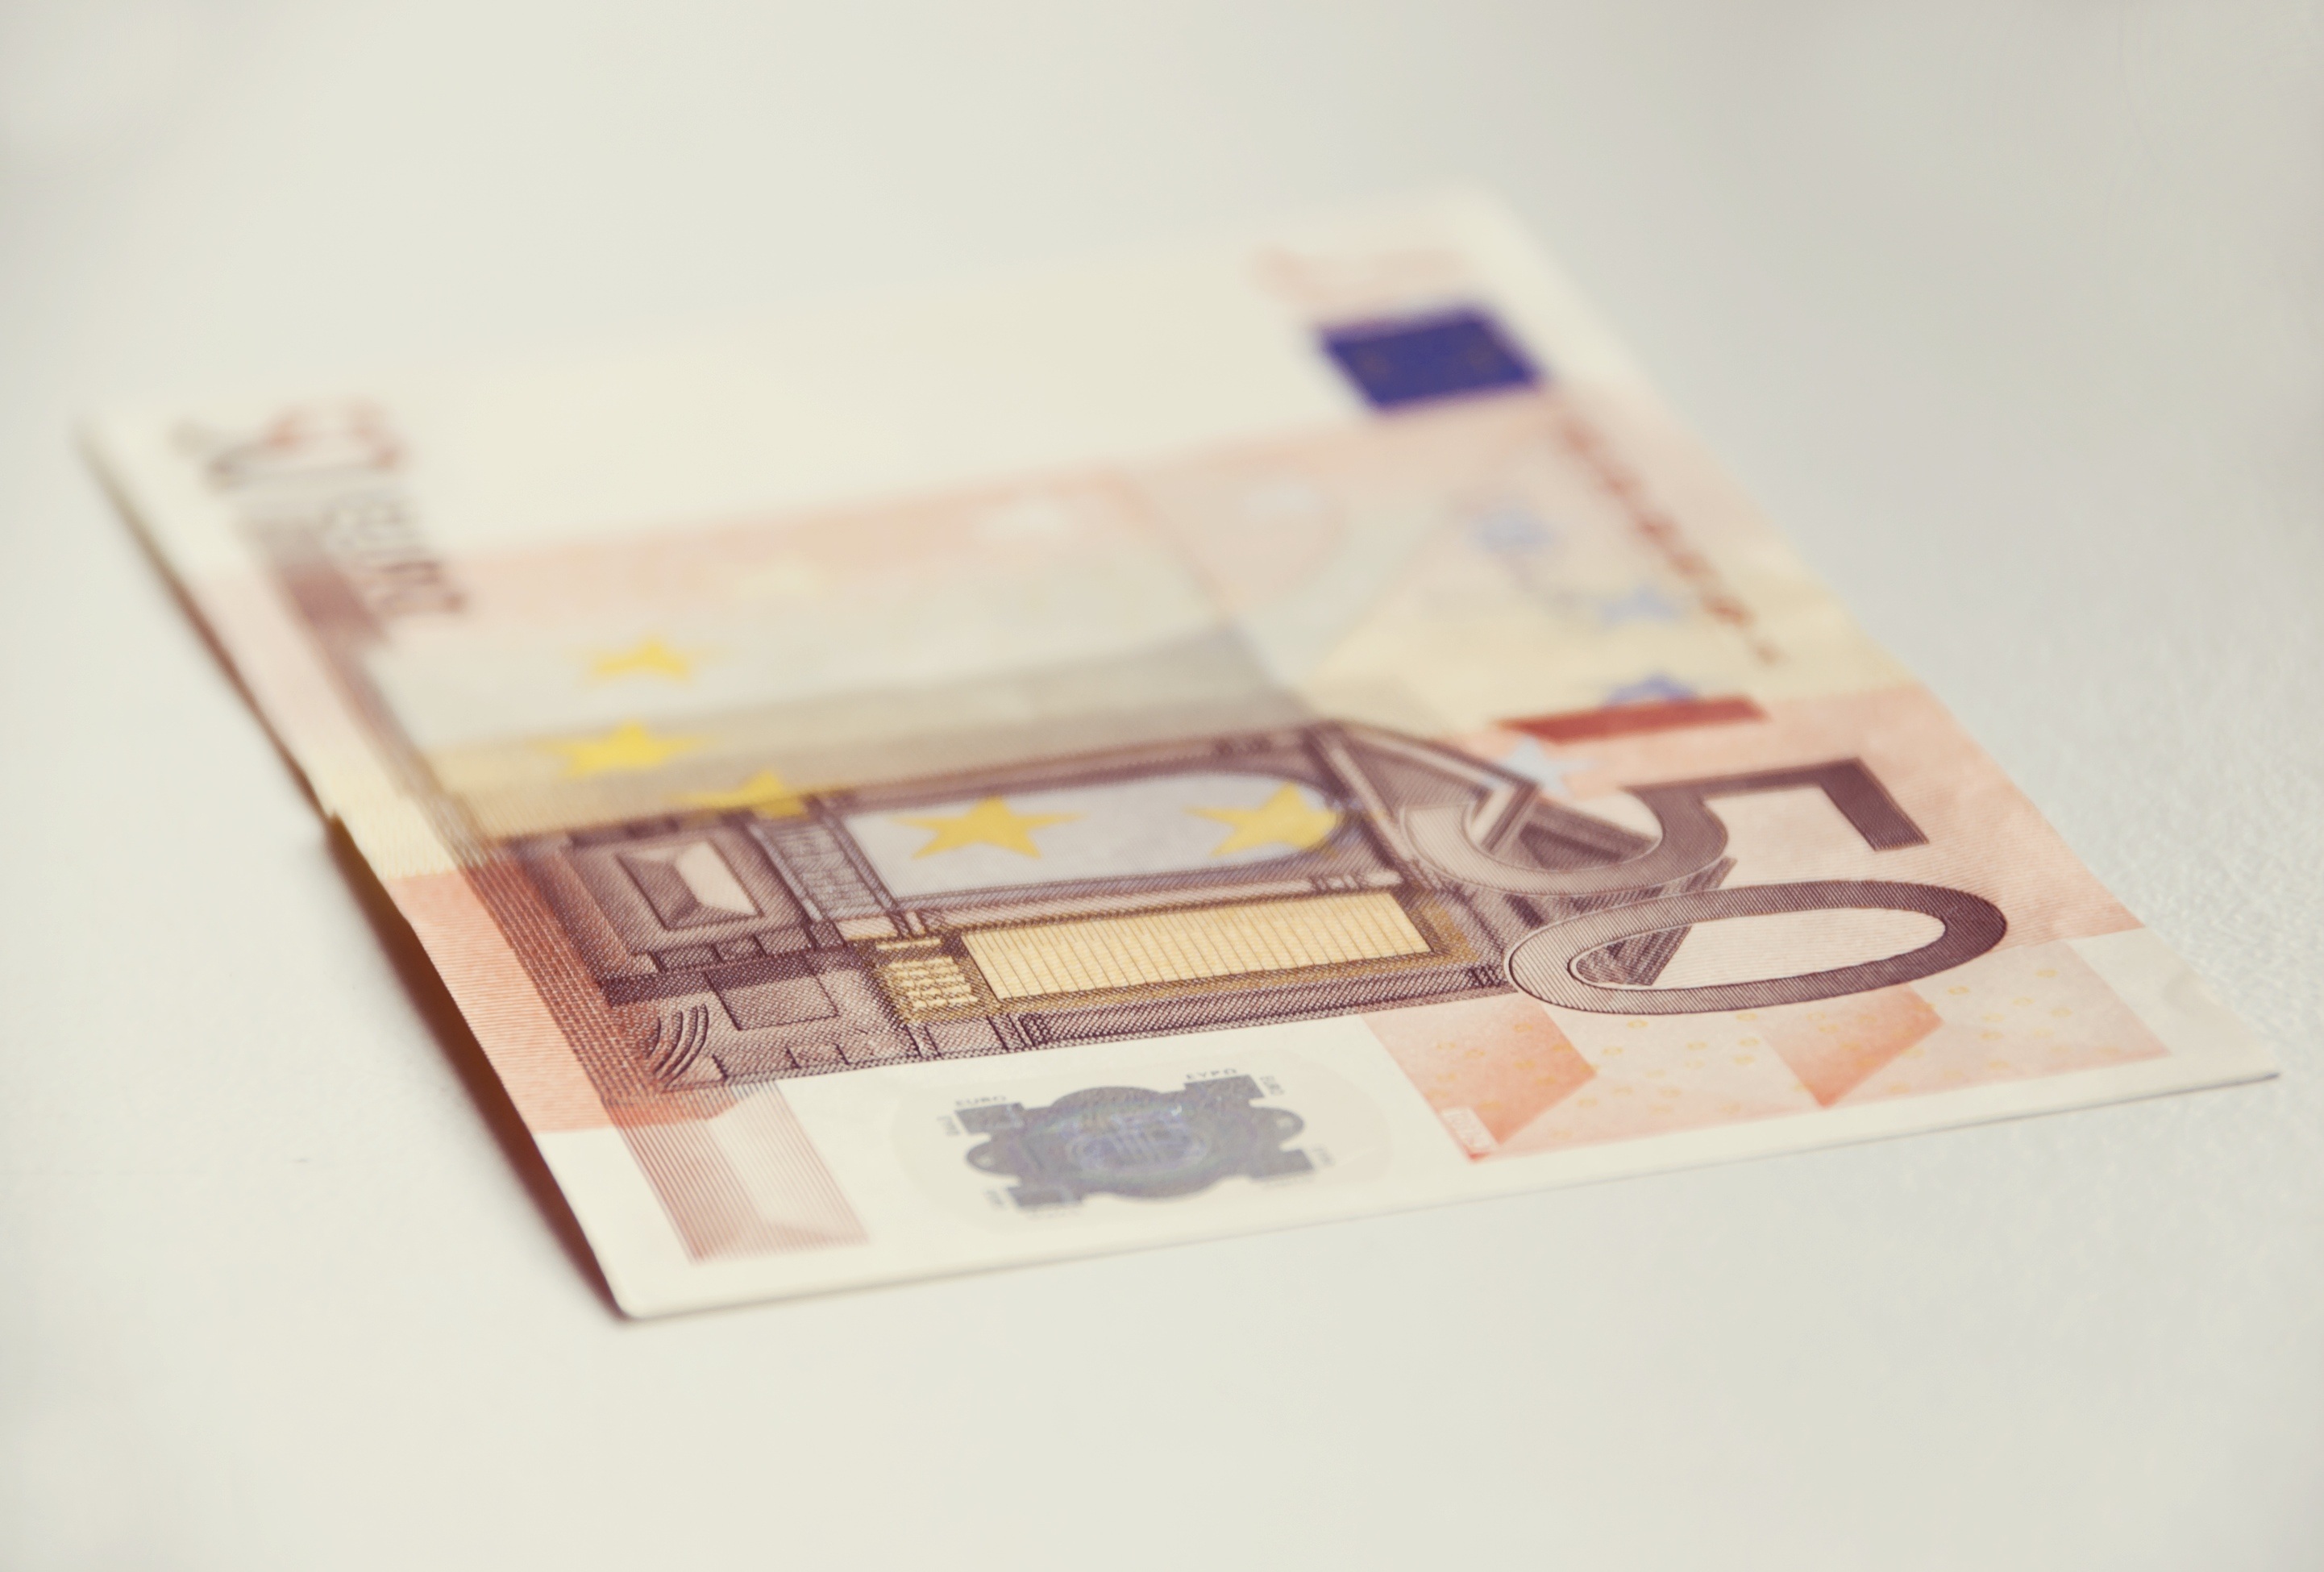
money, paper, brand, cash, art, sketch, drawing, design, currency, euro, document, banknote, fifty